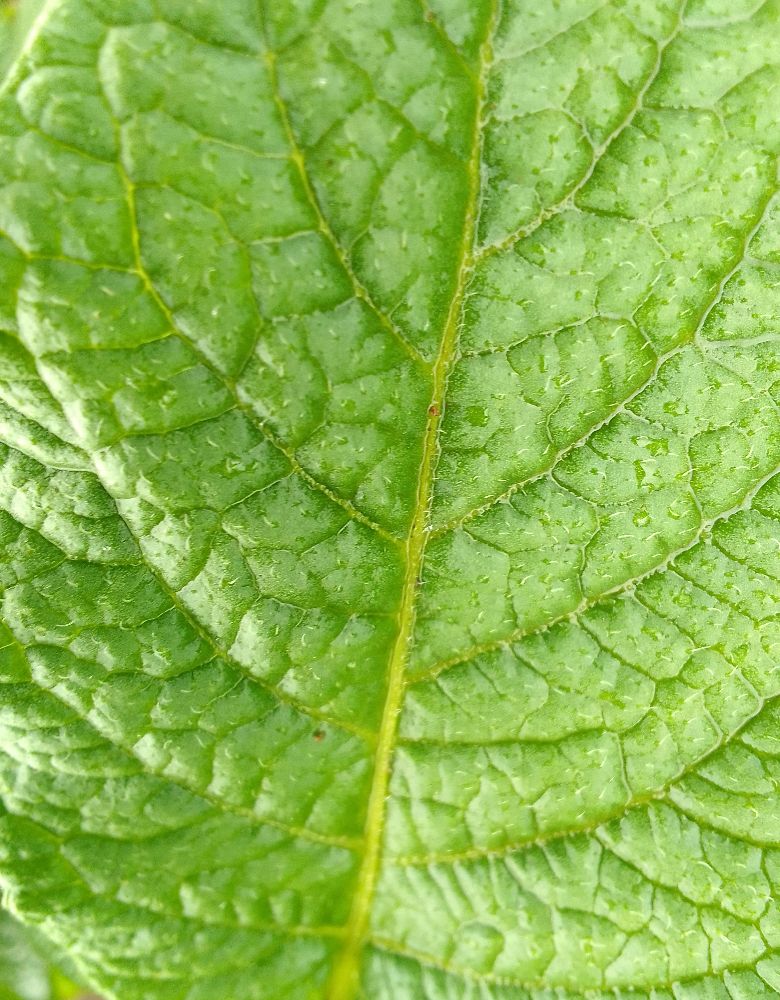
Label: Healthy